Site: brandenburg
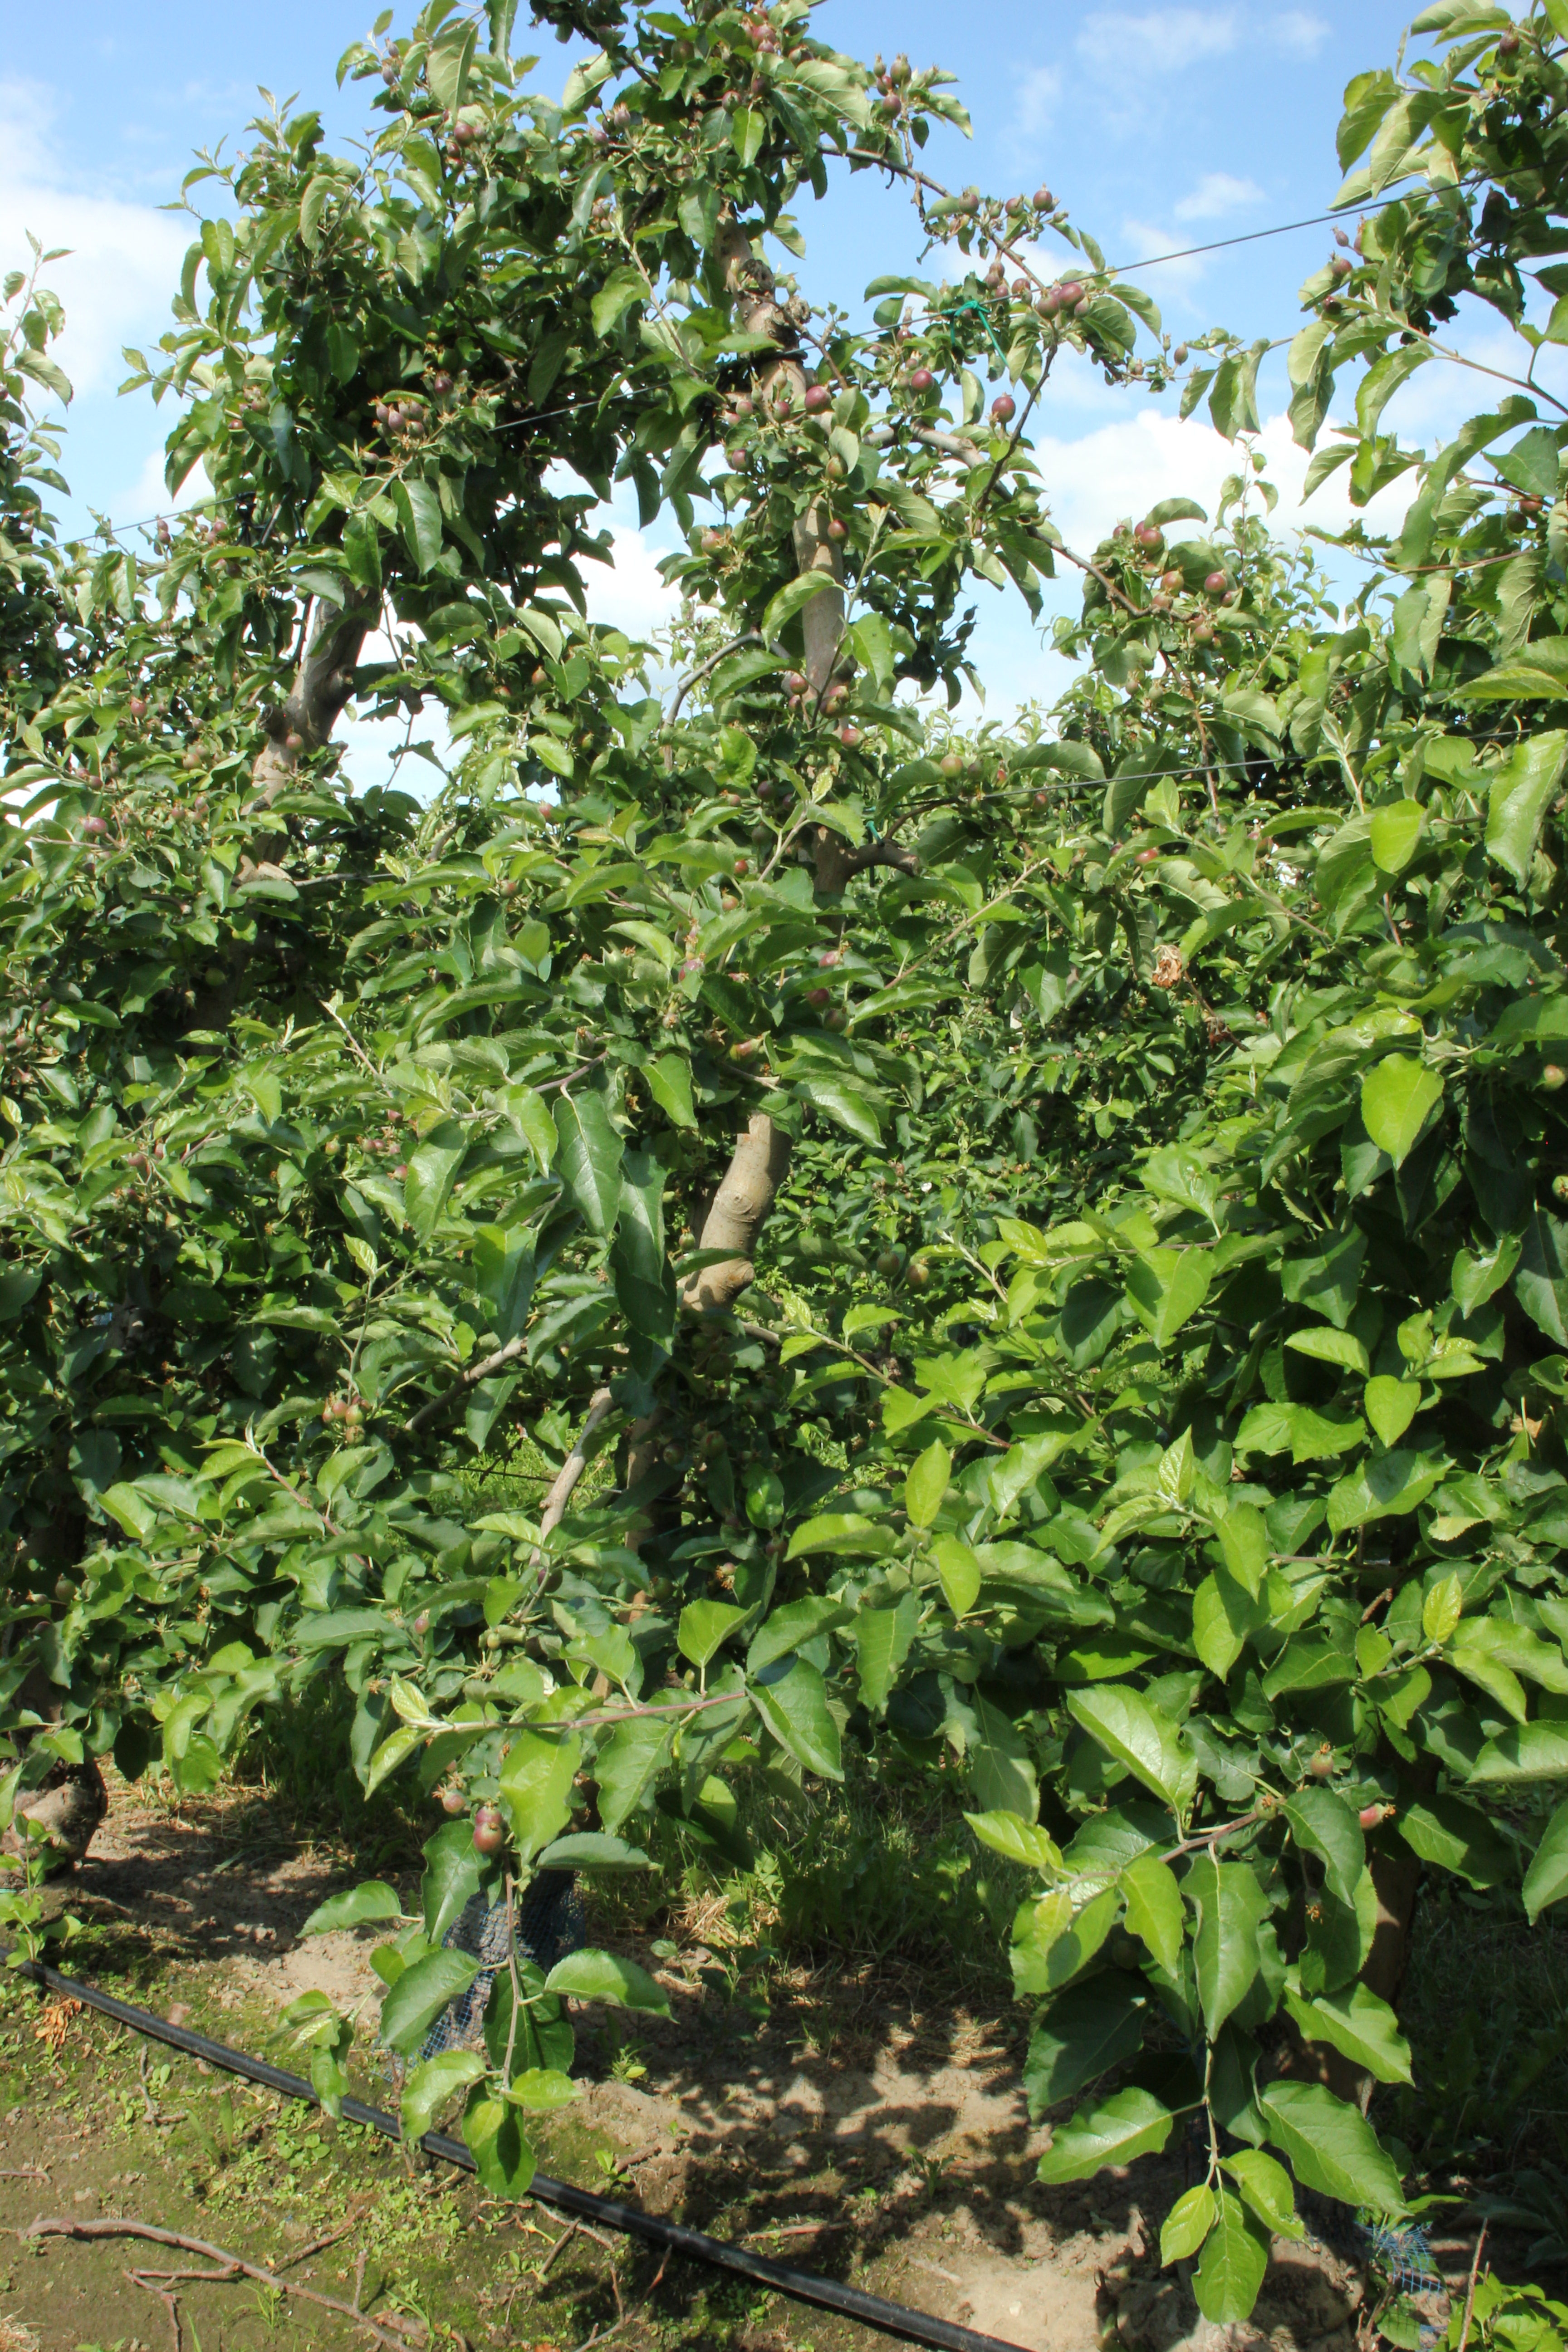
Growth stage (BBCH 72): Development of fruit